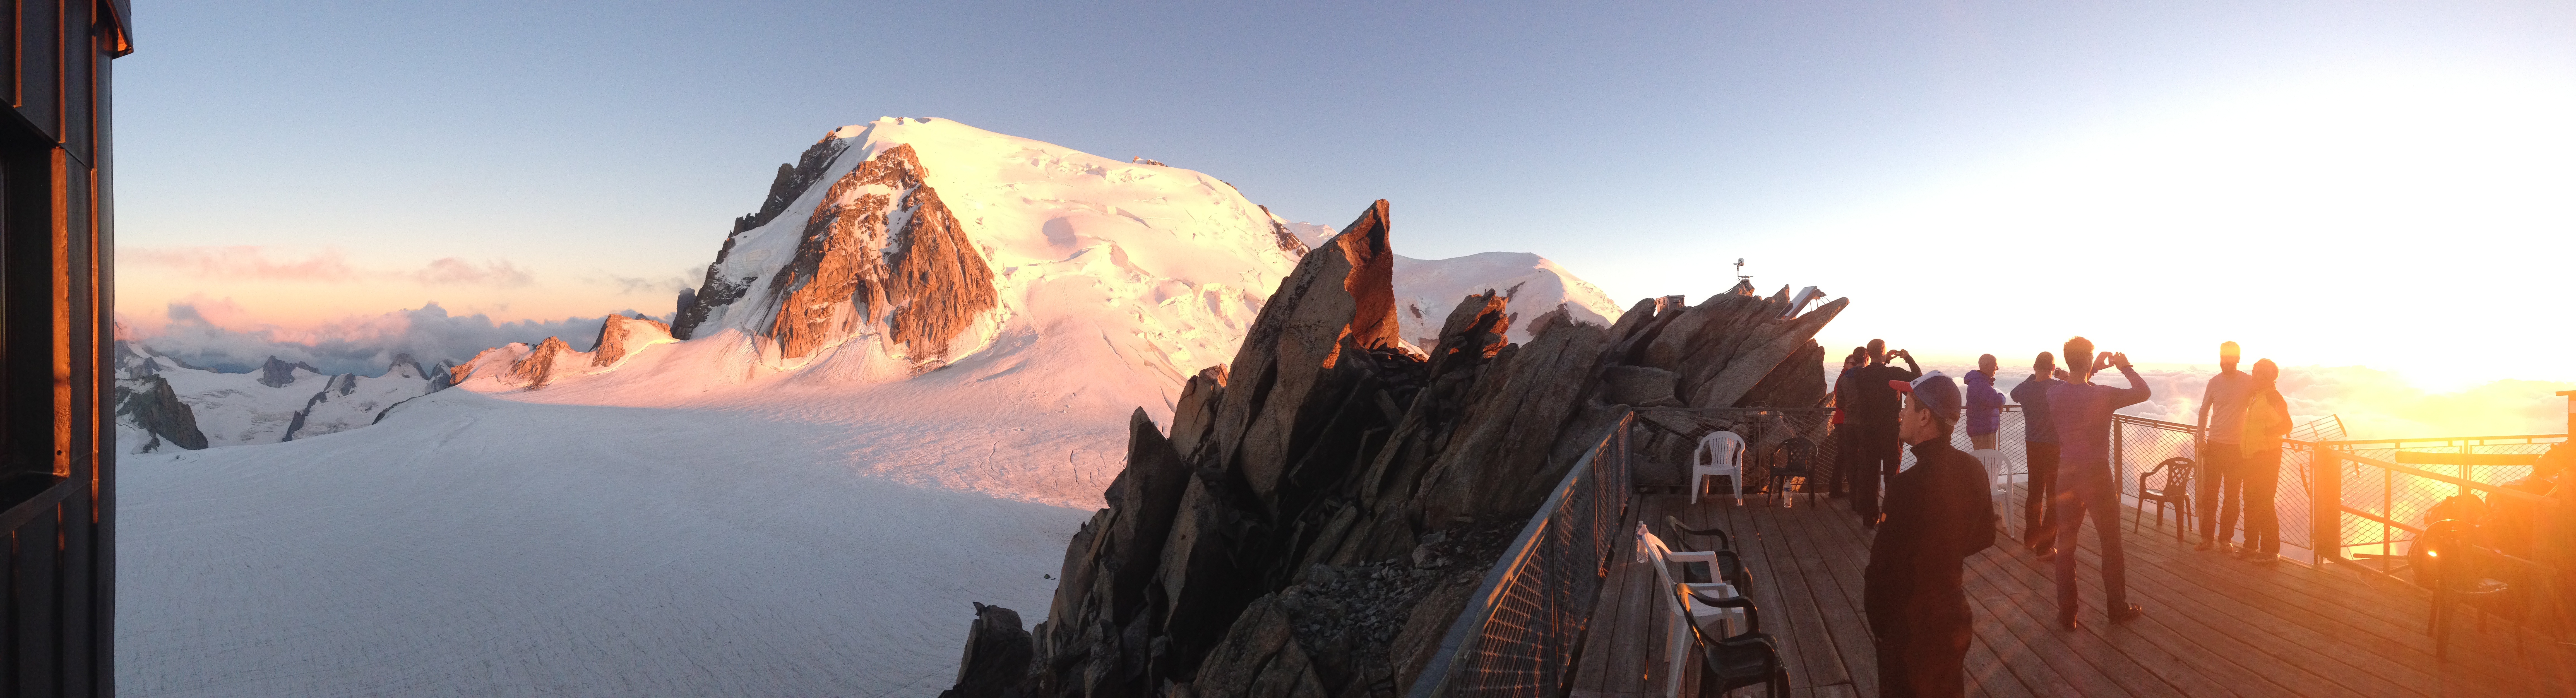
mountain, sunset, hiking, view, mountain range, extreme sport, mont blanc, mountaineering, tourists, mountains, screenshot, geological phenomenon, cosmic cottage